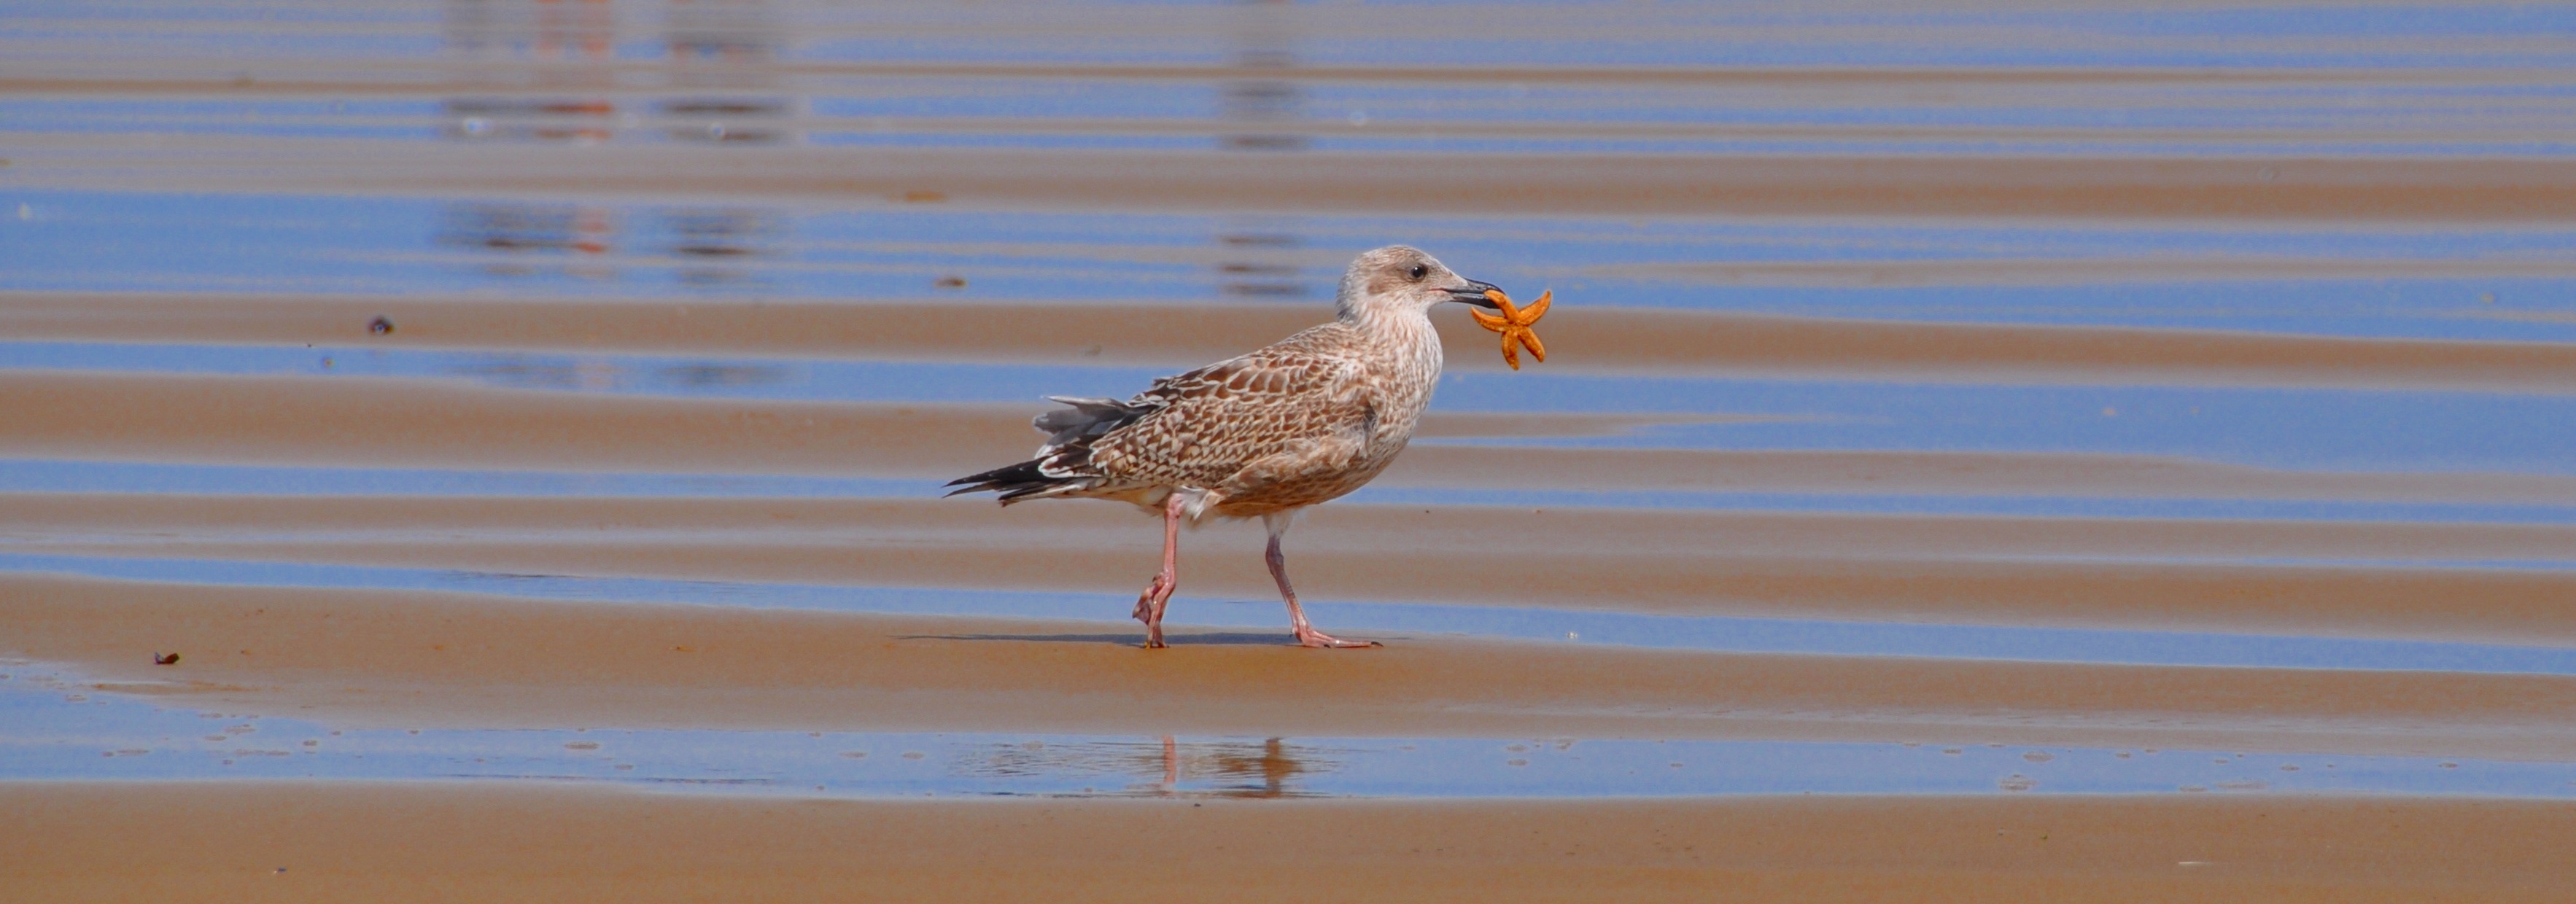
beach, sea, sand, bird, wing, animal, wildlife, reflection, gull, beak, eat, fauna, starfish, vertebrate, shorebird, sandpiper, redshank, charadriiformes, calidrid, red backed sandpiper